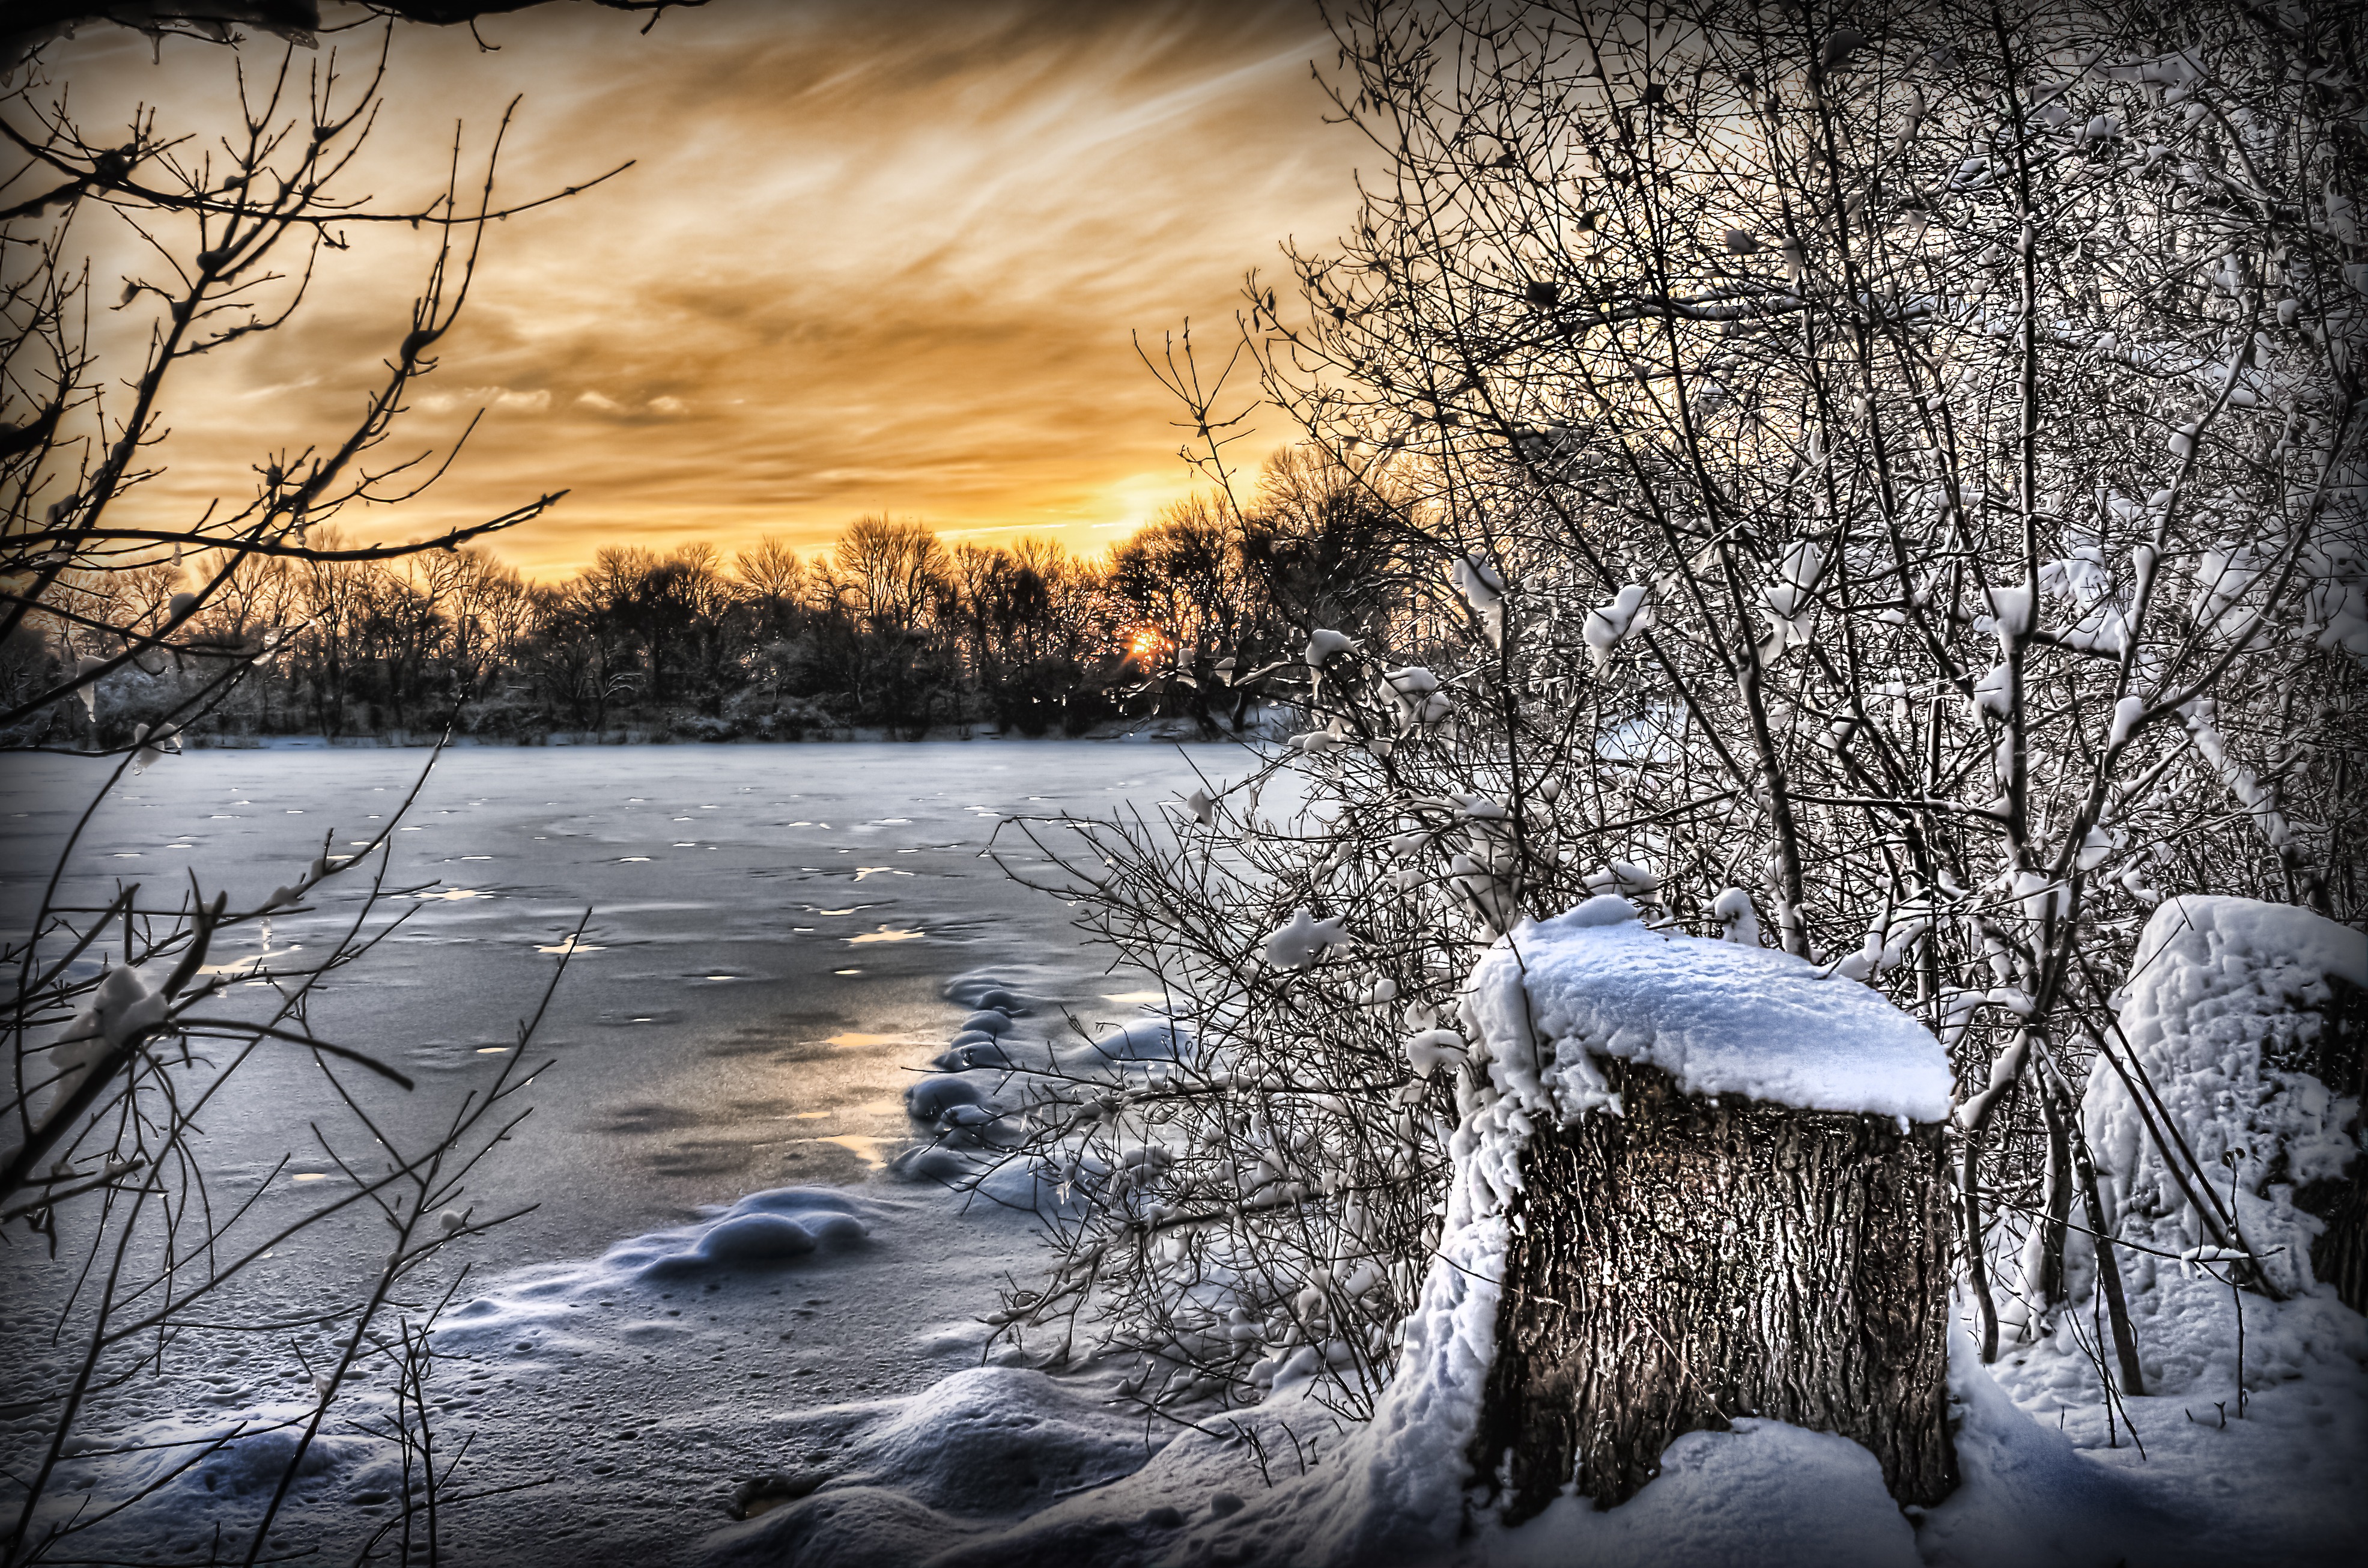
landscape, tree, water, nature, forest, branch, snow, cold, winter, light, sunlight, morning, frost, ice, evening, reflection, autumn, weather, freeze, frozen, season, freezing, atmospheric phenomenon, woody plant